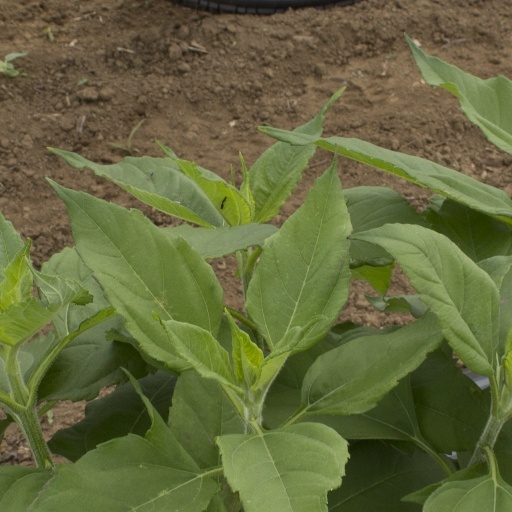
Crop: Jerusalem artichoke